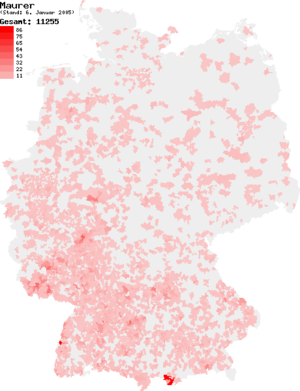
Maurer est un nom d'origine germanique porté par plusieurs personnalités :